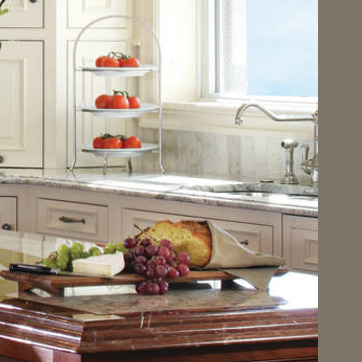
Material: polishedstone